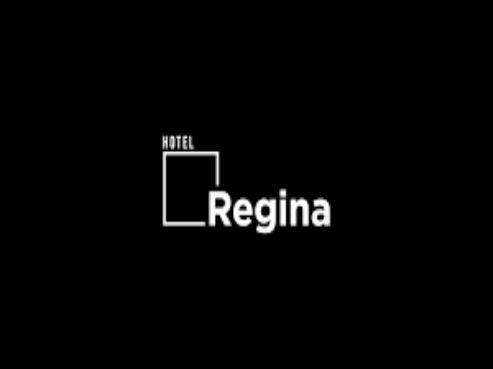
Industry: Clothes